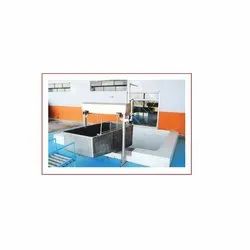
Label: Phoenix_Weigh_Bowl_And_Weighing_Scale